Architecture of Germany

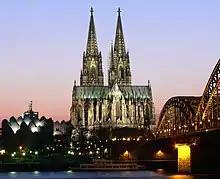
Cologne Cathedral

The Romanesque period, from the 10th to the early 13th century, is characterised by semi-circular arches, robust appearance, small paired windows, and groin vaults. Many churches in Germany date from this time, including the twelve Romanesque churches of Cologne. The most significant building of this period in Germany is the Speyer Cathedral. It was built in stages from about 1030, and was in the 11th century the largest building in the Christian world and an architectural symbol of the power of the Salian dynasty, a dynasty of four German Kings (1024–1125).